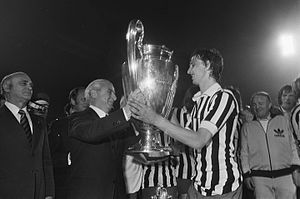
Mesterholdenes Europa Cup finale 1973
Ajax spillere holder pokalen.
Mesterholdenes Europa Cup finale 1973 var en fodboldkamp der blev spillet den 30. maj 1973. Kampen blev spillet foran 89.484 tilskuere på Red Star Stadium i den jugoslaviske hovedstad Beograd, og skulle finde vinderen af Mesterholdenes Europa Cup 1972-73. De deltagende hold var holandske Ajax Amsterdam og italienske Juventus. Det var kulminationen på den 18. udgave af Europa Cuppen, siden etableringen af Europas fineste turnering for klubhold i 1955.